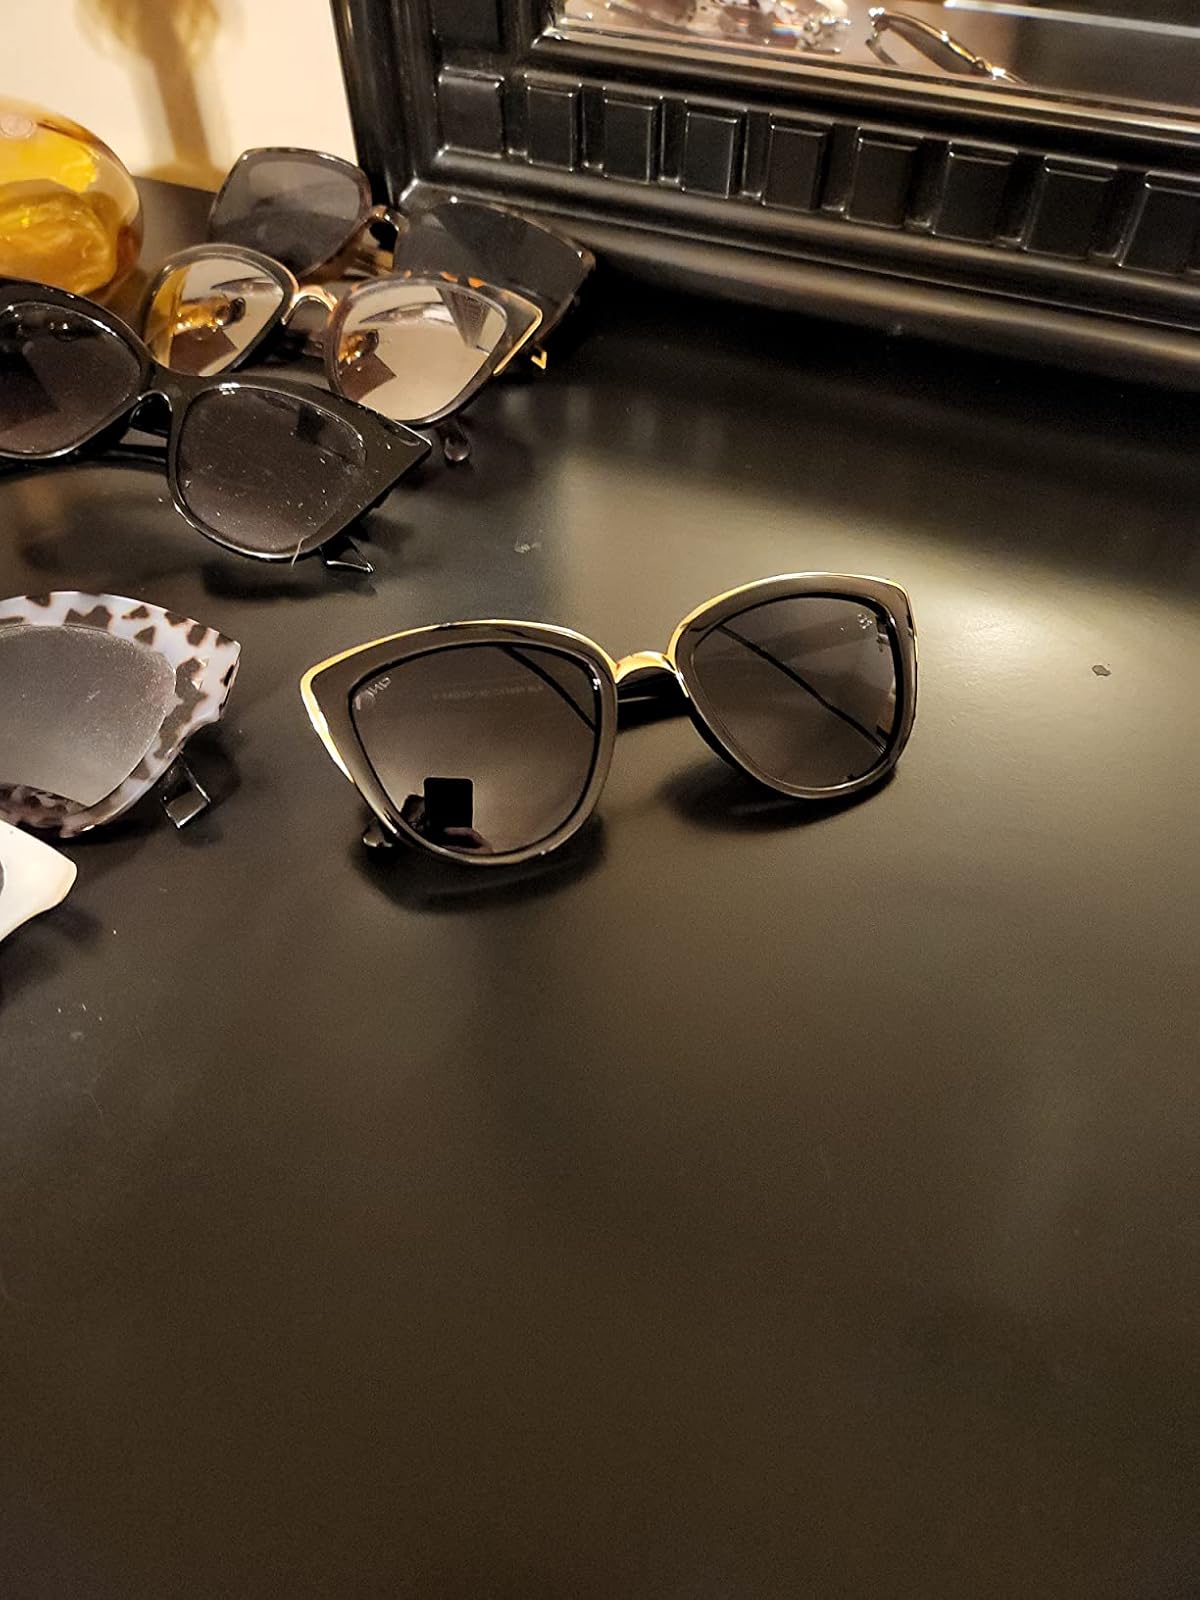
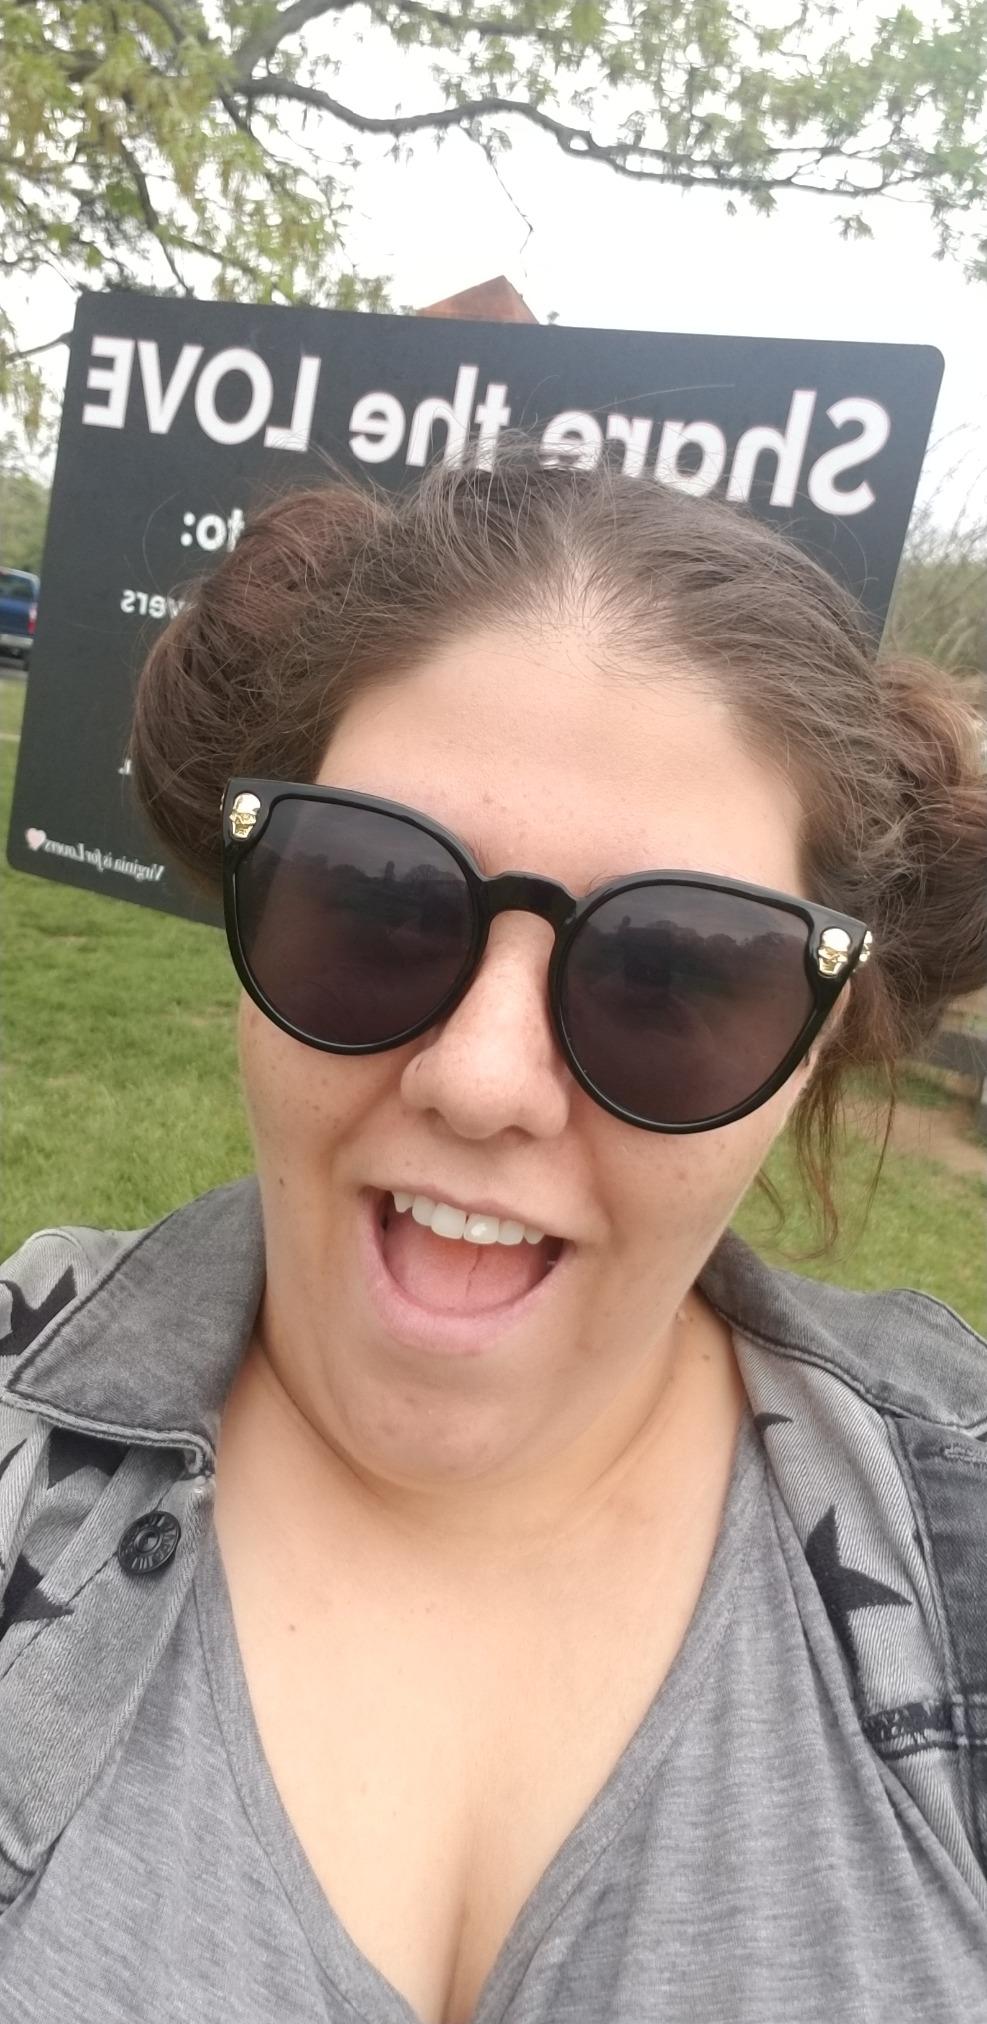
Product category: accessories_sunglasses
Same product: no